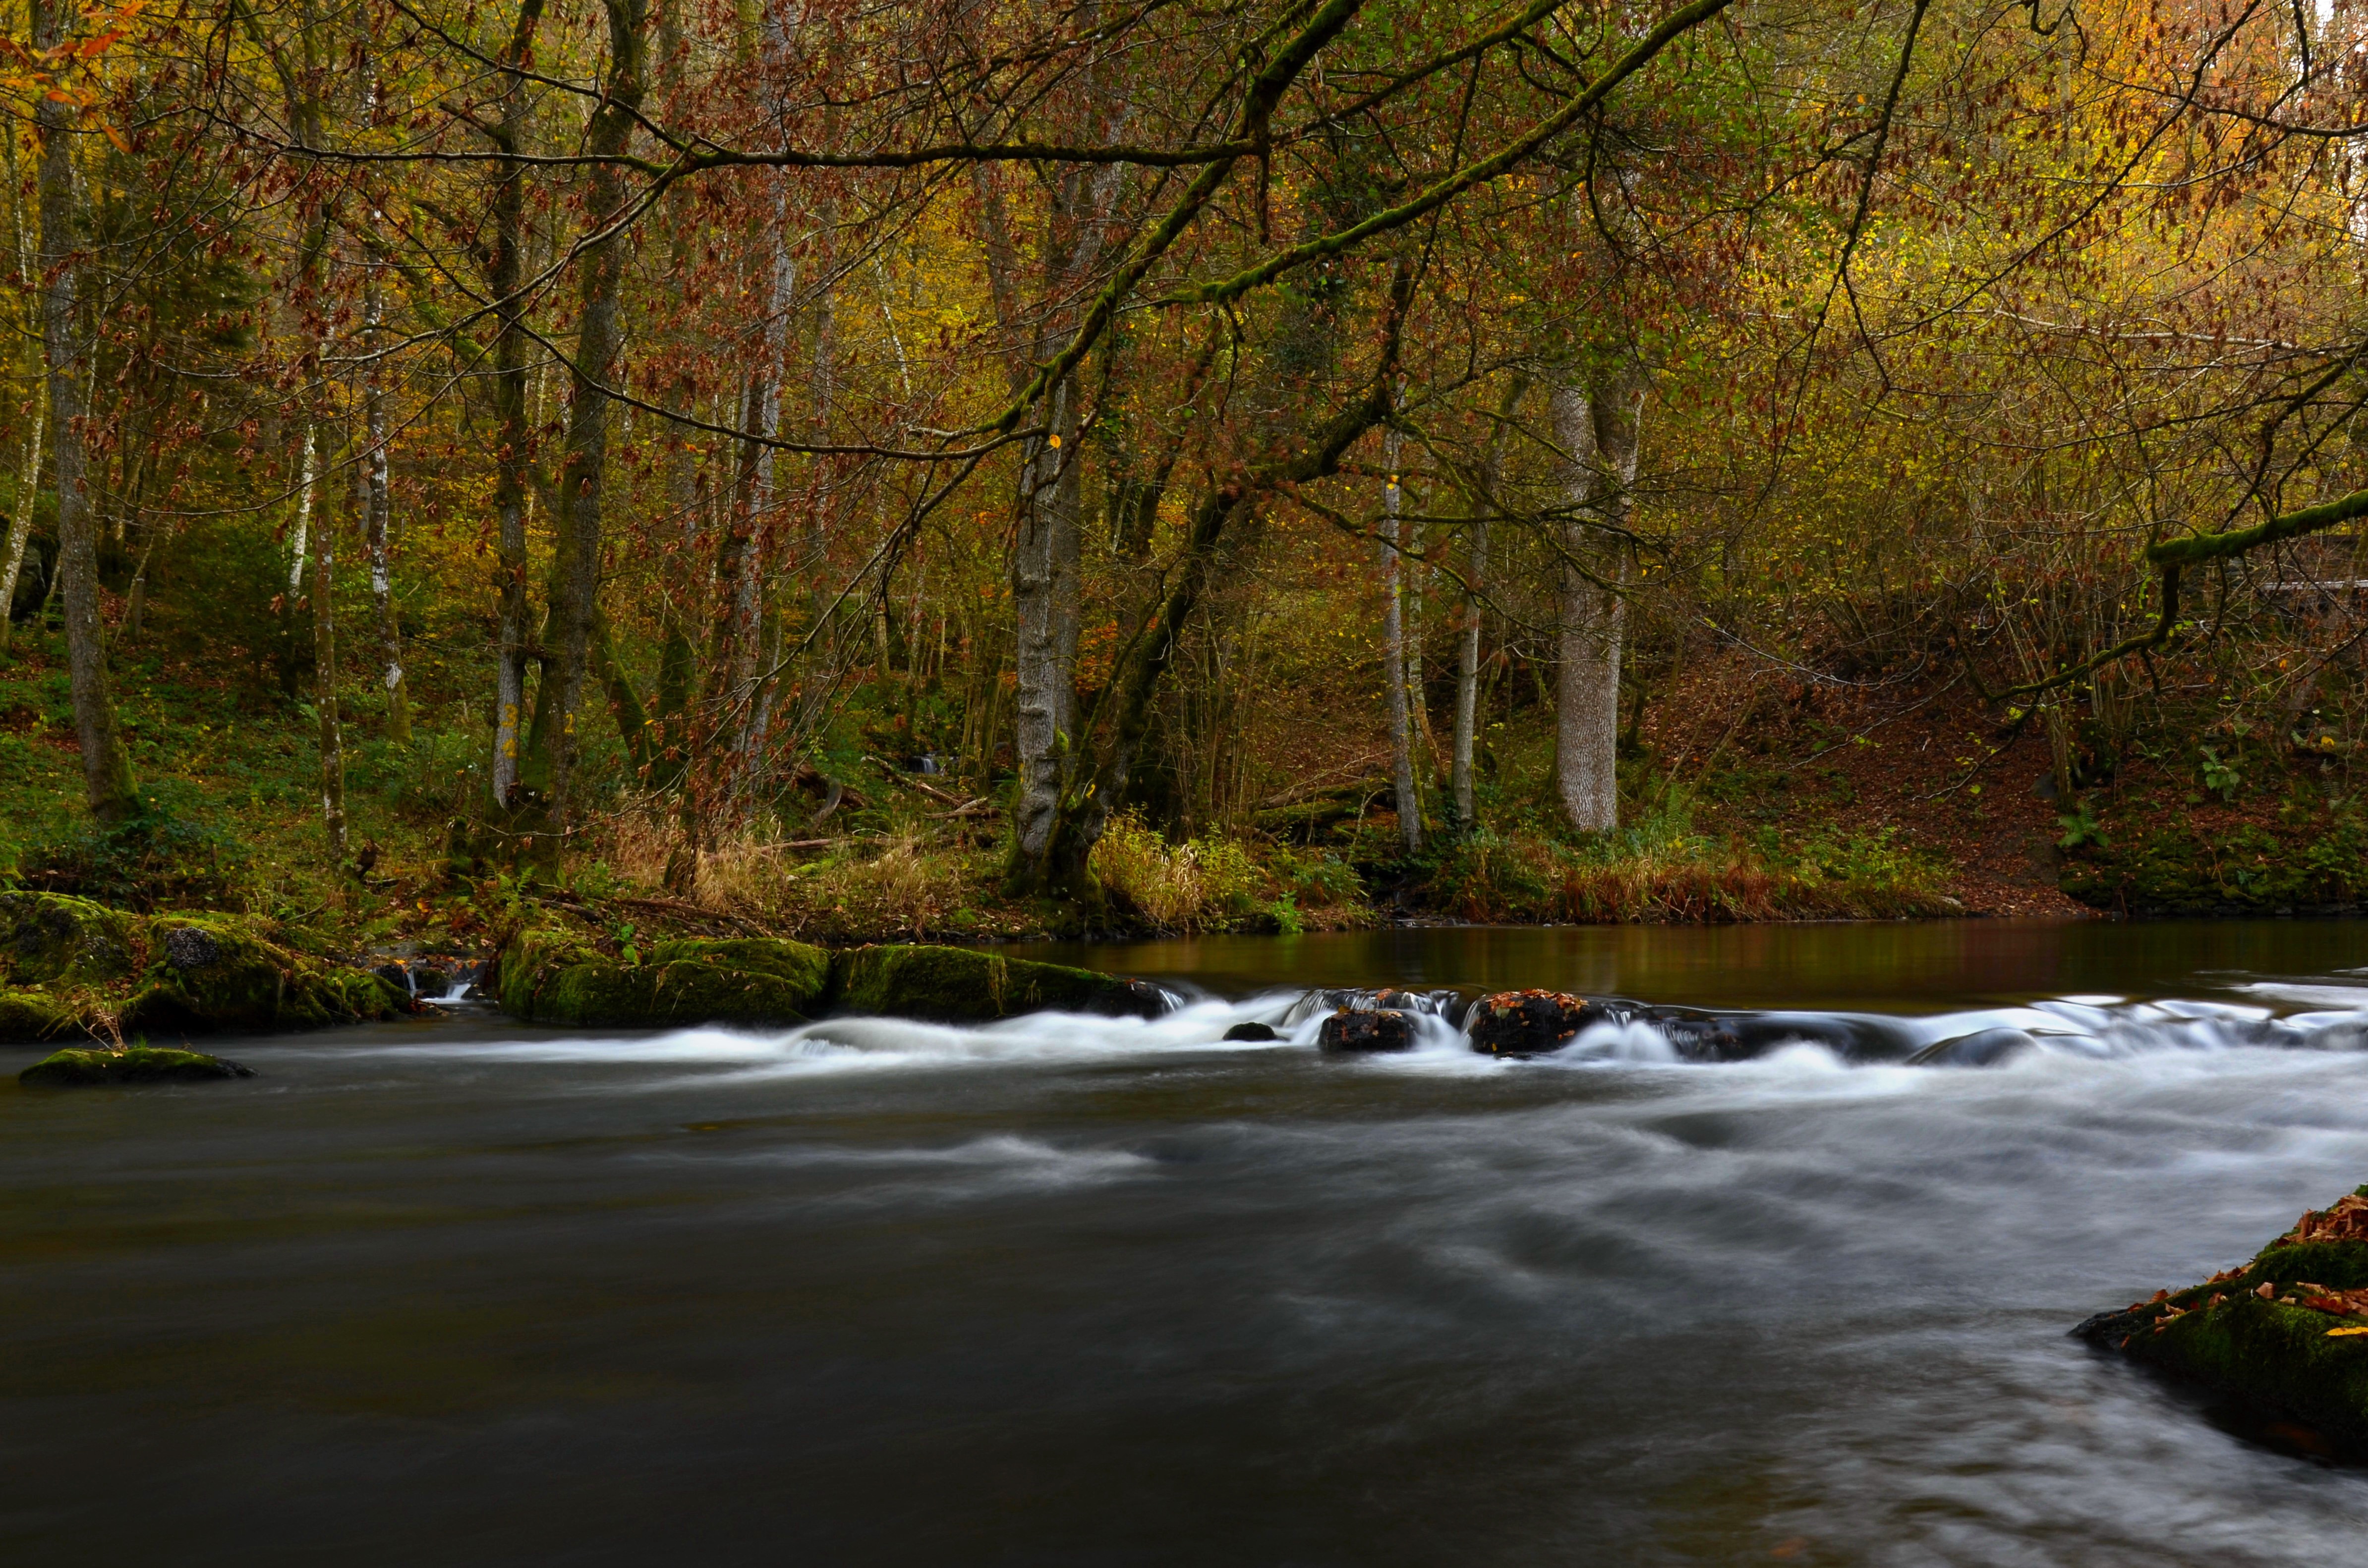
landscape, tree, water, nature, forest, creek, wilderness, sunlight, morning, leaf, lake, river, pond, stream, reflection, autumn, rapid, season, long exposure, body of water, woodland, habitat, ardennes, water courses, natural environment, geographical feature, atmospheric phenomenon, woody plant